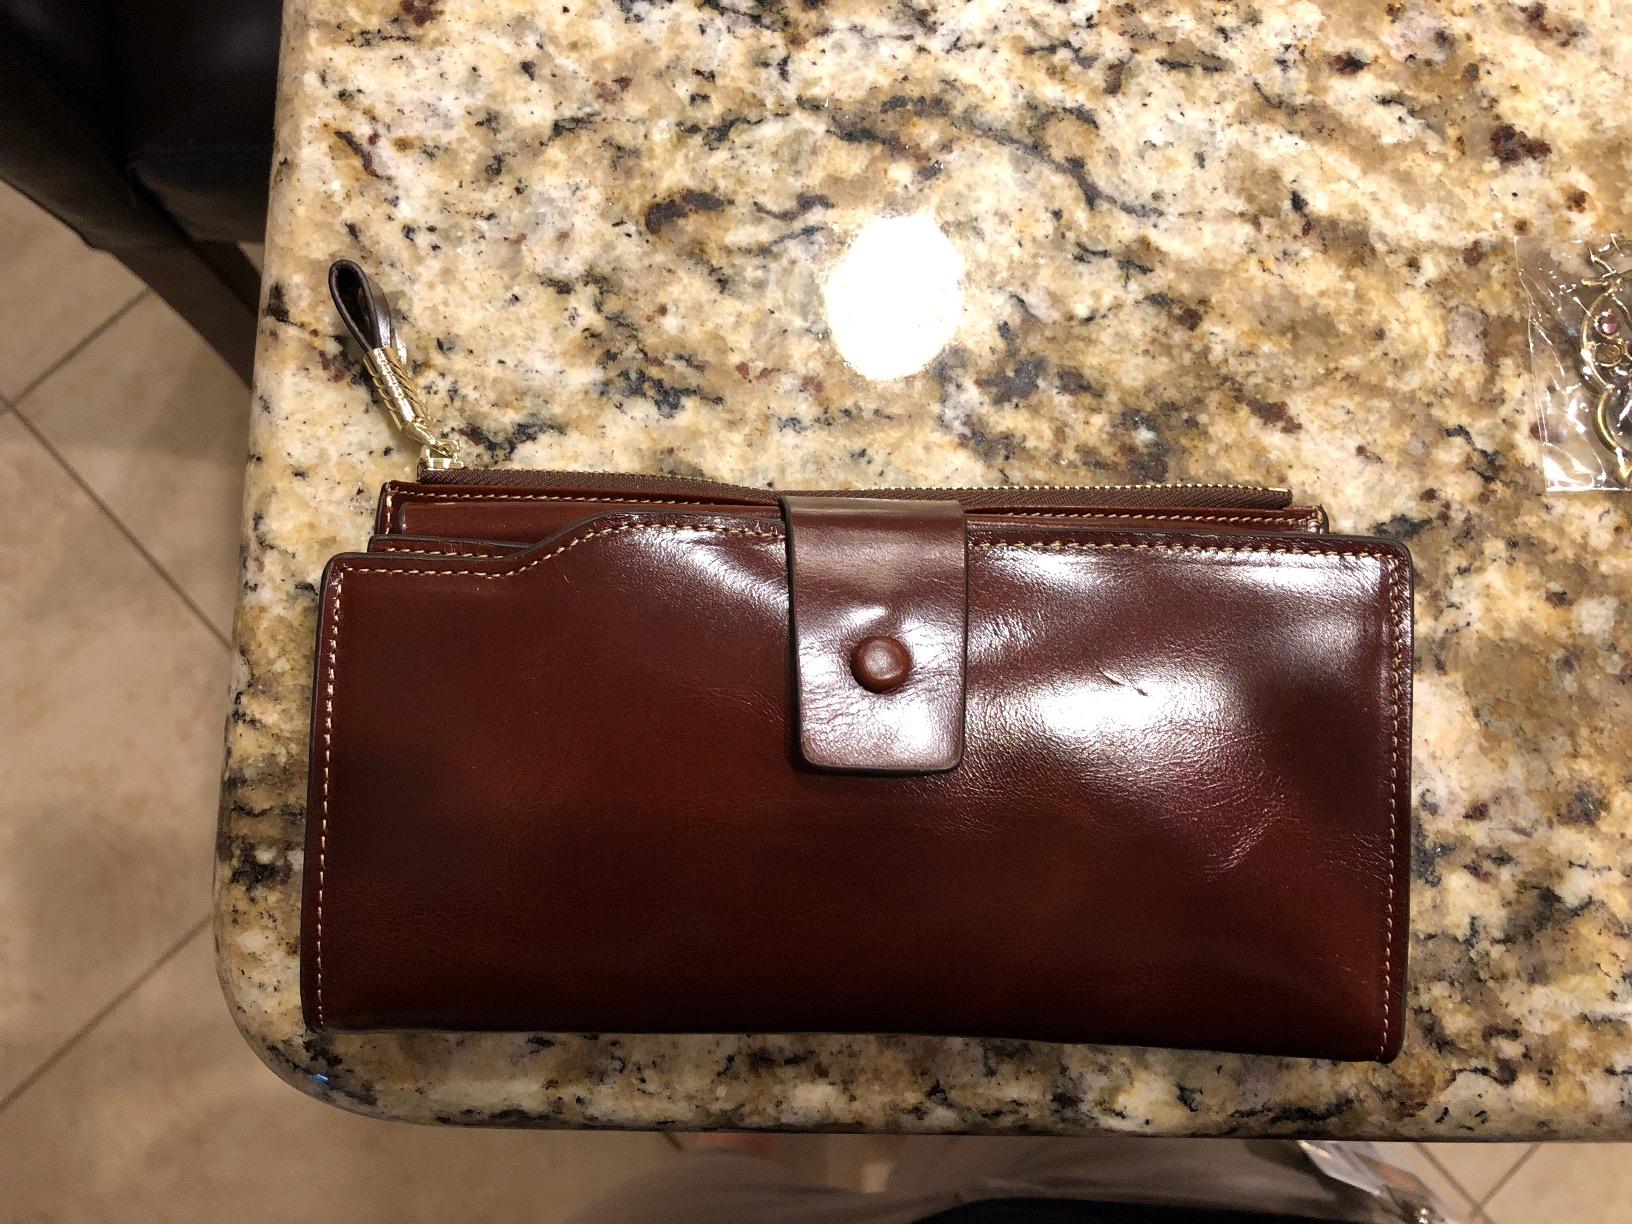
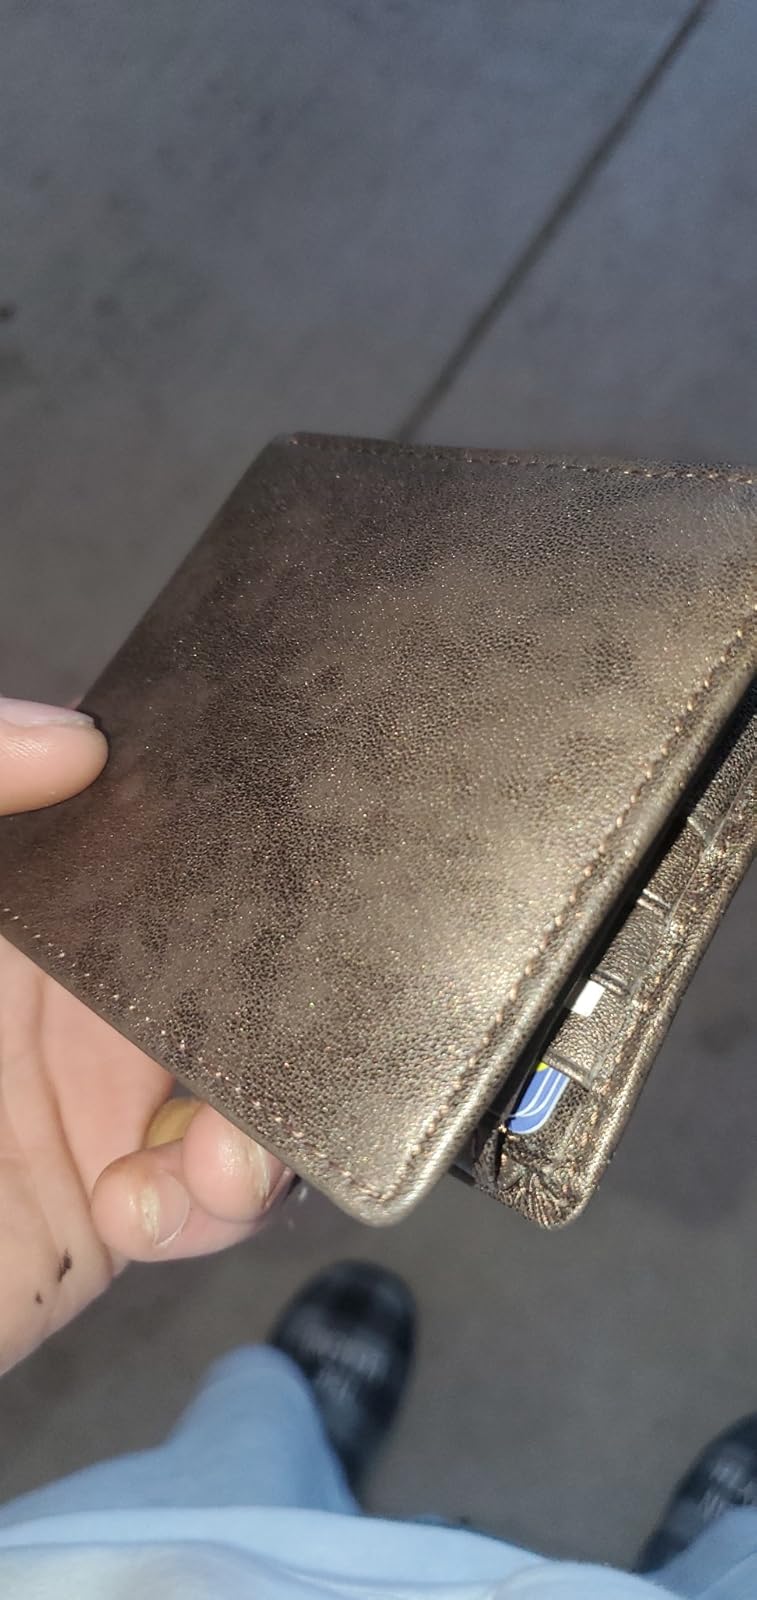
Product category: accessories_wallet
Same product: no